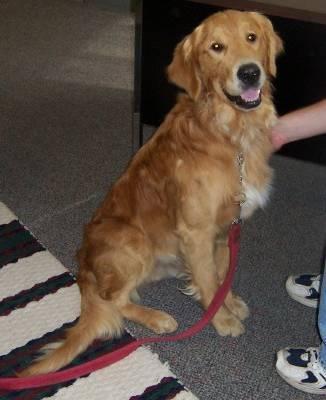
dog